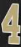
Number: 4